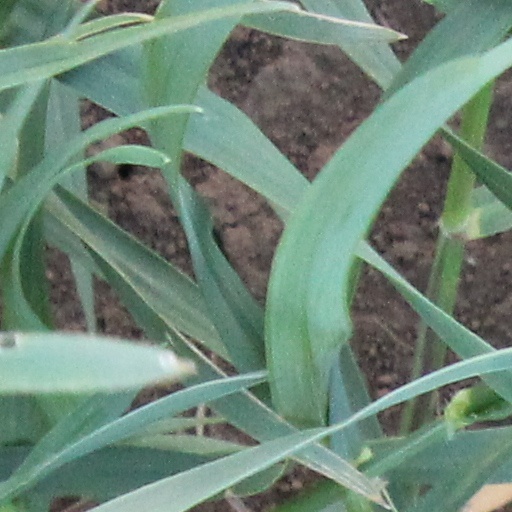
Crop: wheat